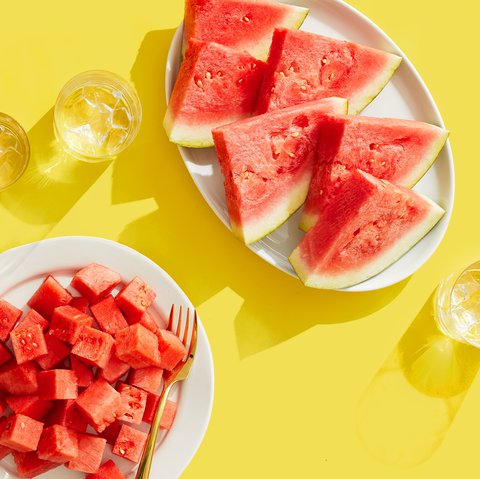
Label: Watermelon